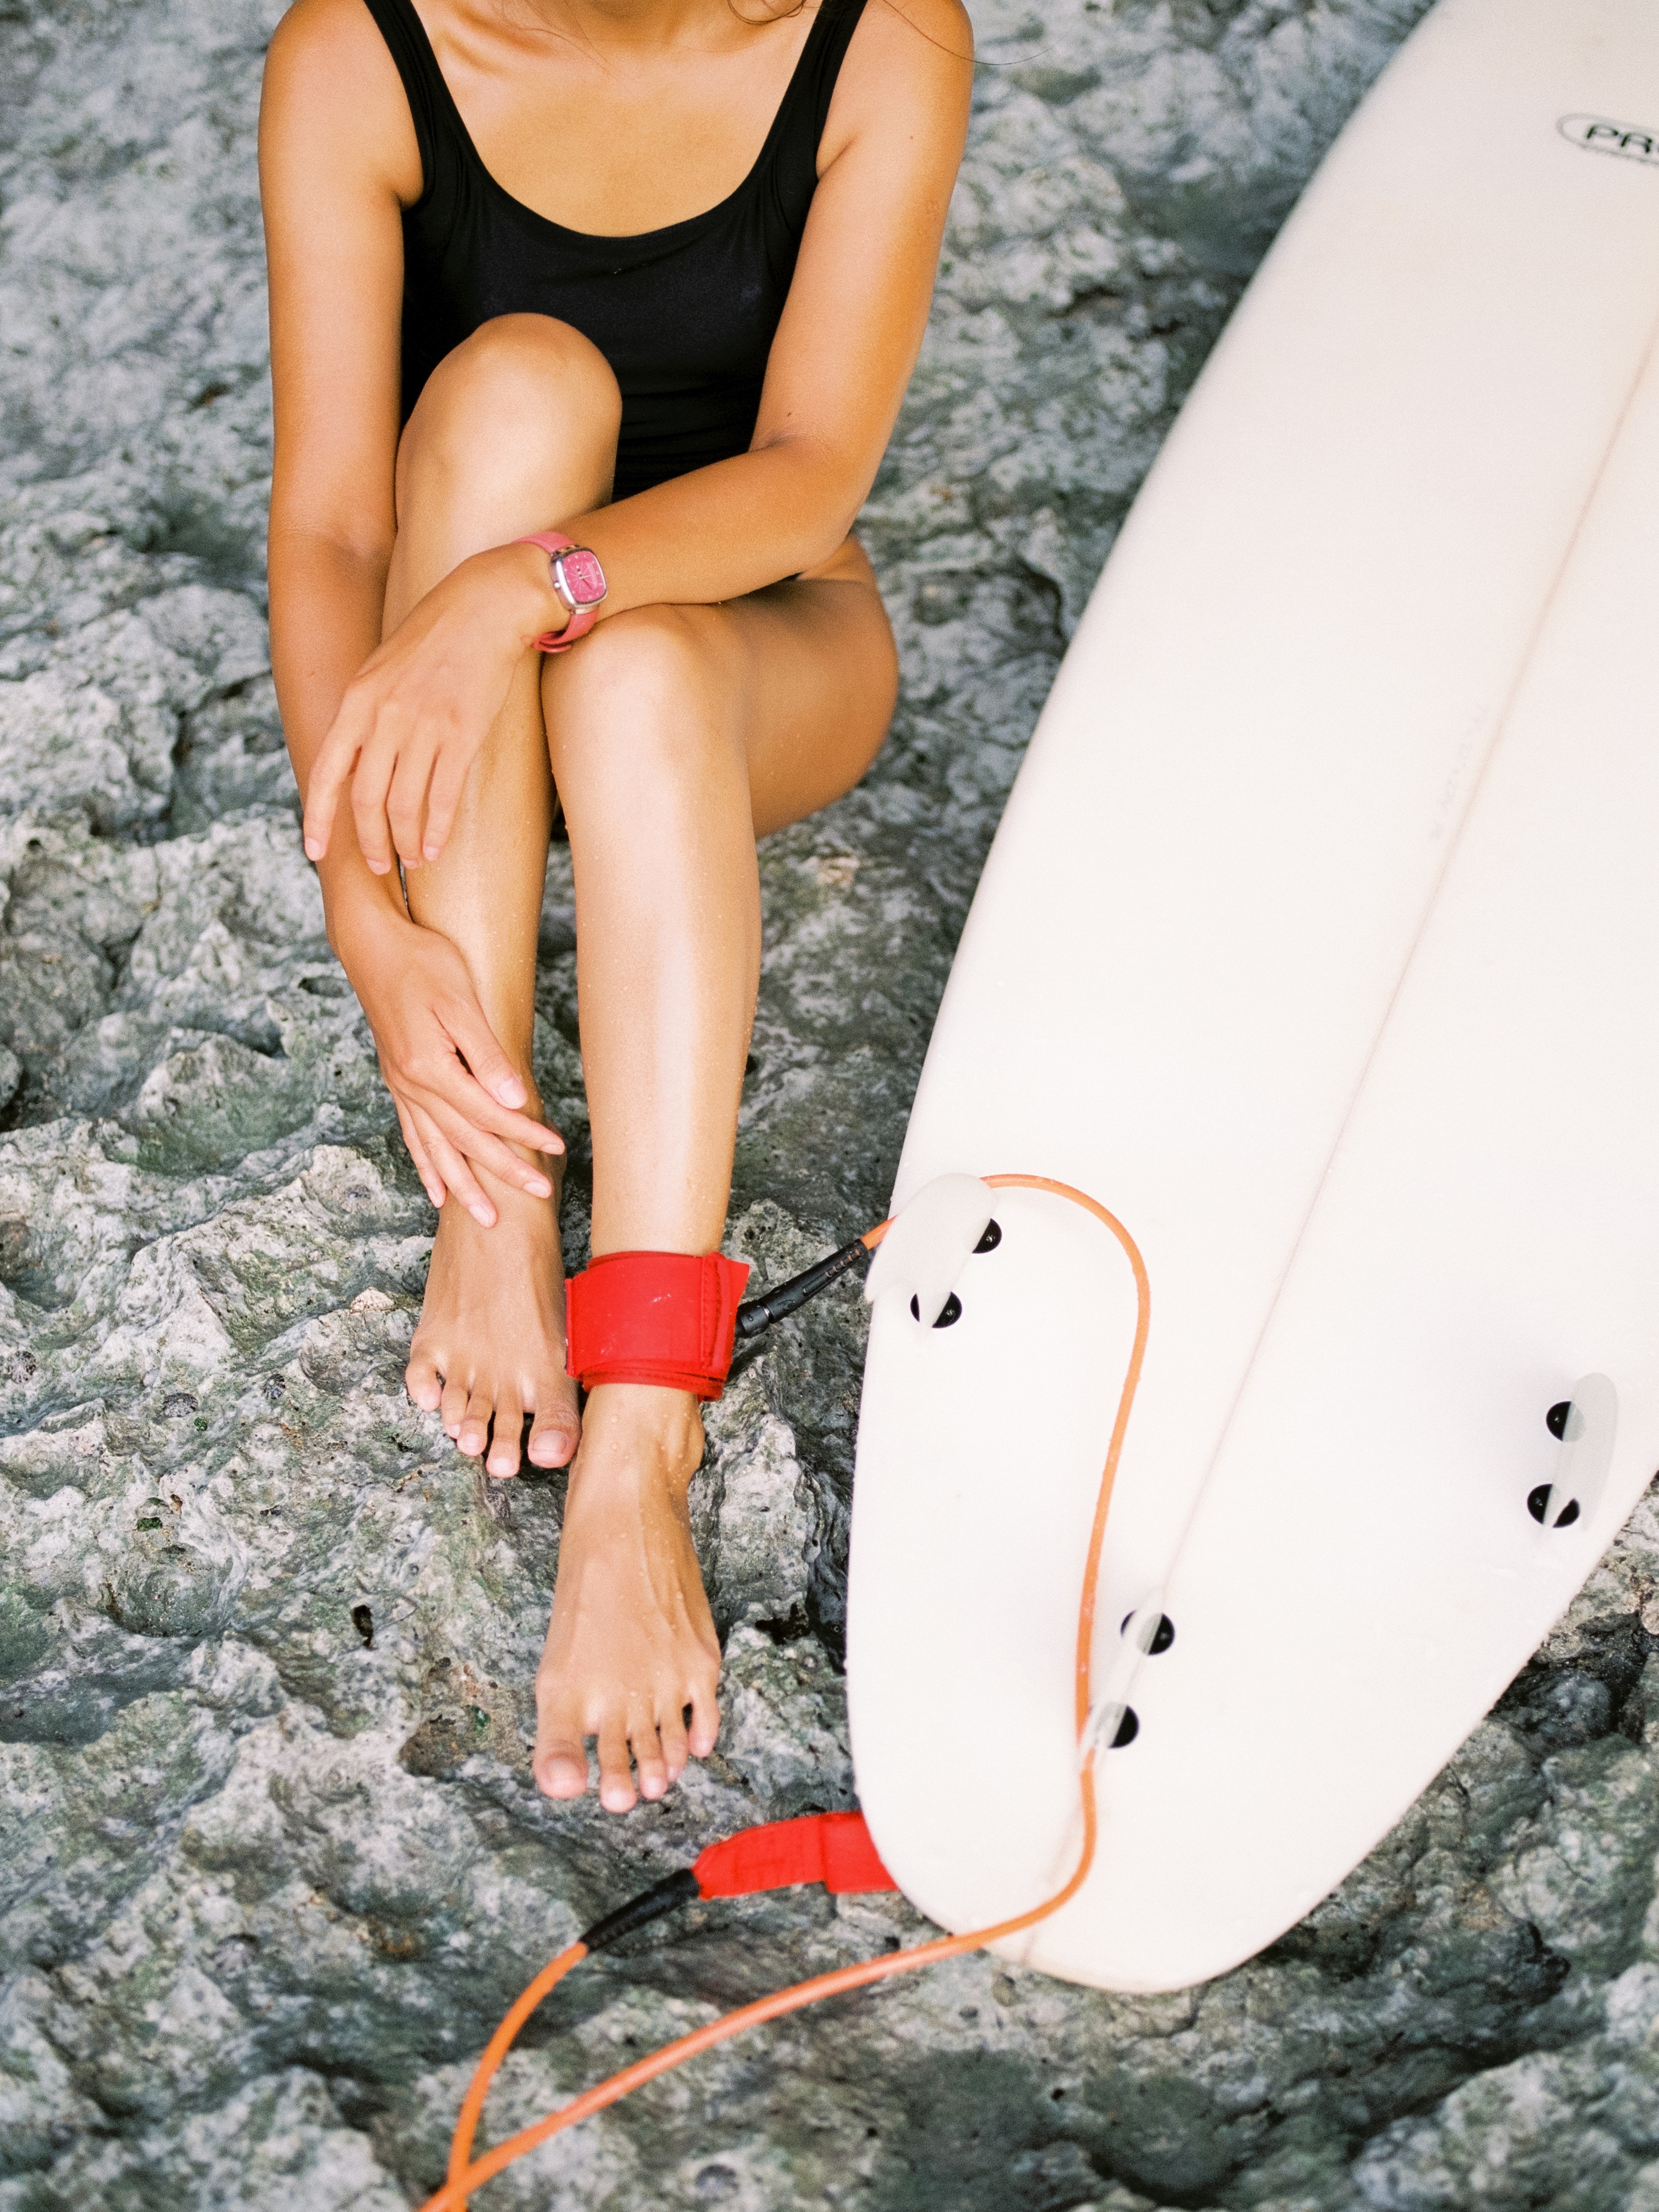
woman, swimming, glasses, photograph, sports equipment, surfboard, white, leg, surfing, thigh, Surfing Equipment, brassiere, leisure, watercraft, knee, eyewear, skimboarding, waist, sunglasses, human leg, boats and boating equipment and supplies, sports, foot, recreation, calf, personal protective equipment, fun, brown hair, surface water sports, boardsport, water sport, sitting, fashion model, extreme sport, barefoot, lingerie, sandal, undergarment, photography, individual sports